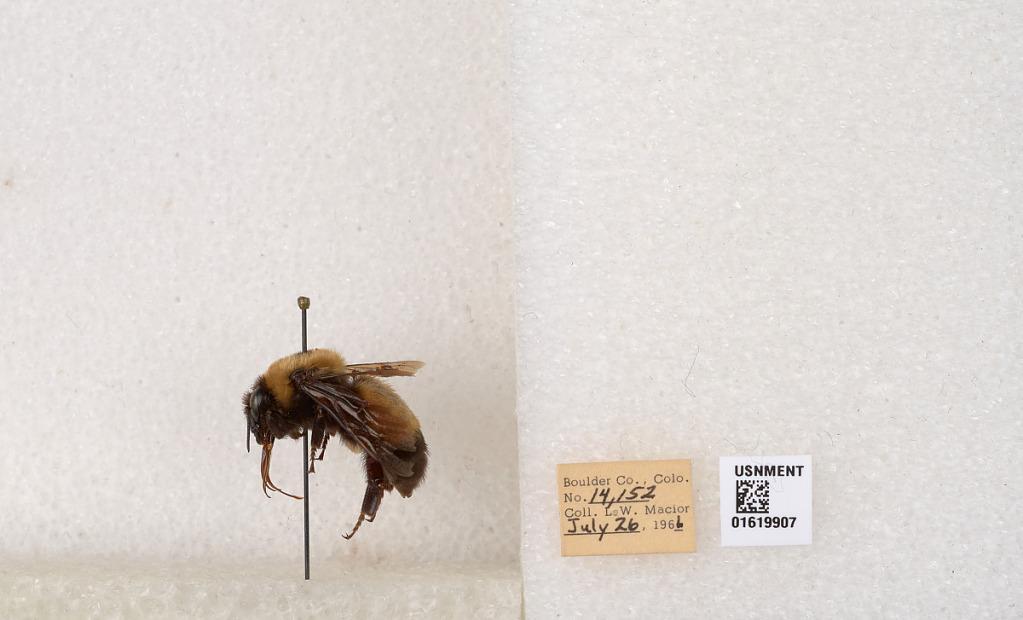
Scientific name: Bombus (Bombus) nevadensis Cresson